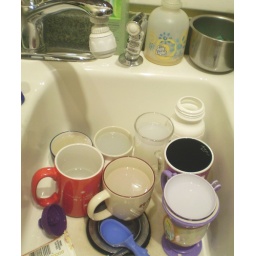
You'd think there were 20 people living in my house with so many cups in the sink!